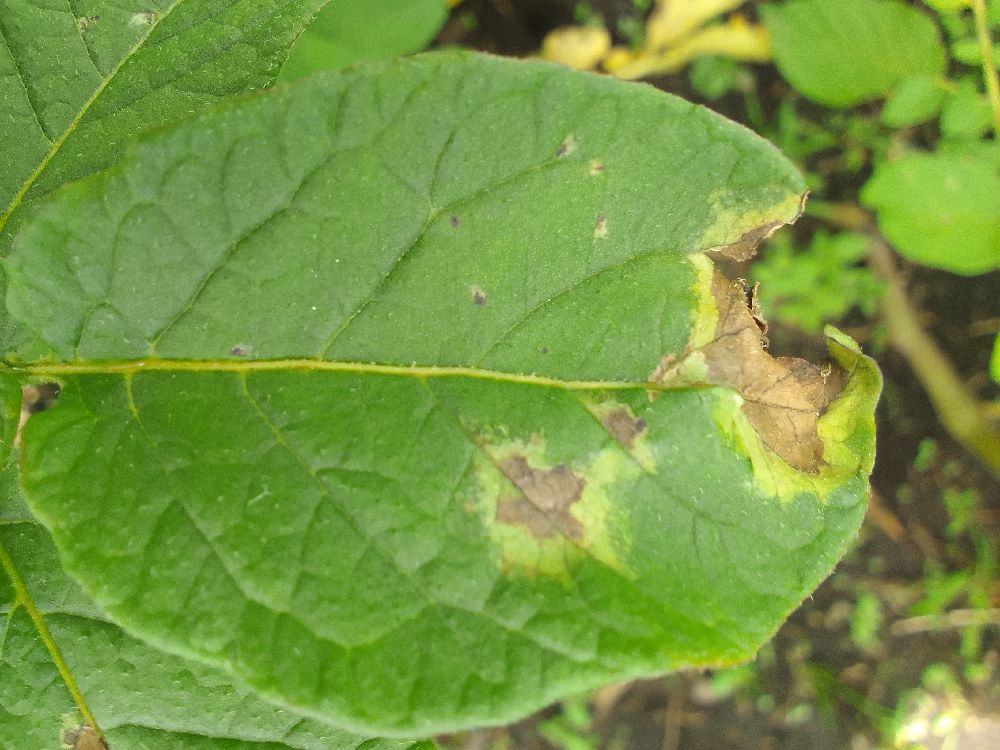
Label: Late blight